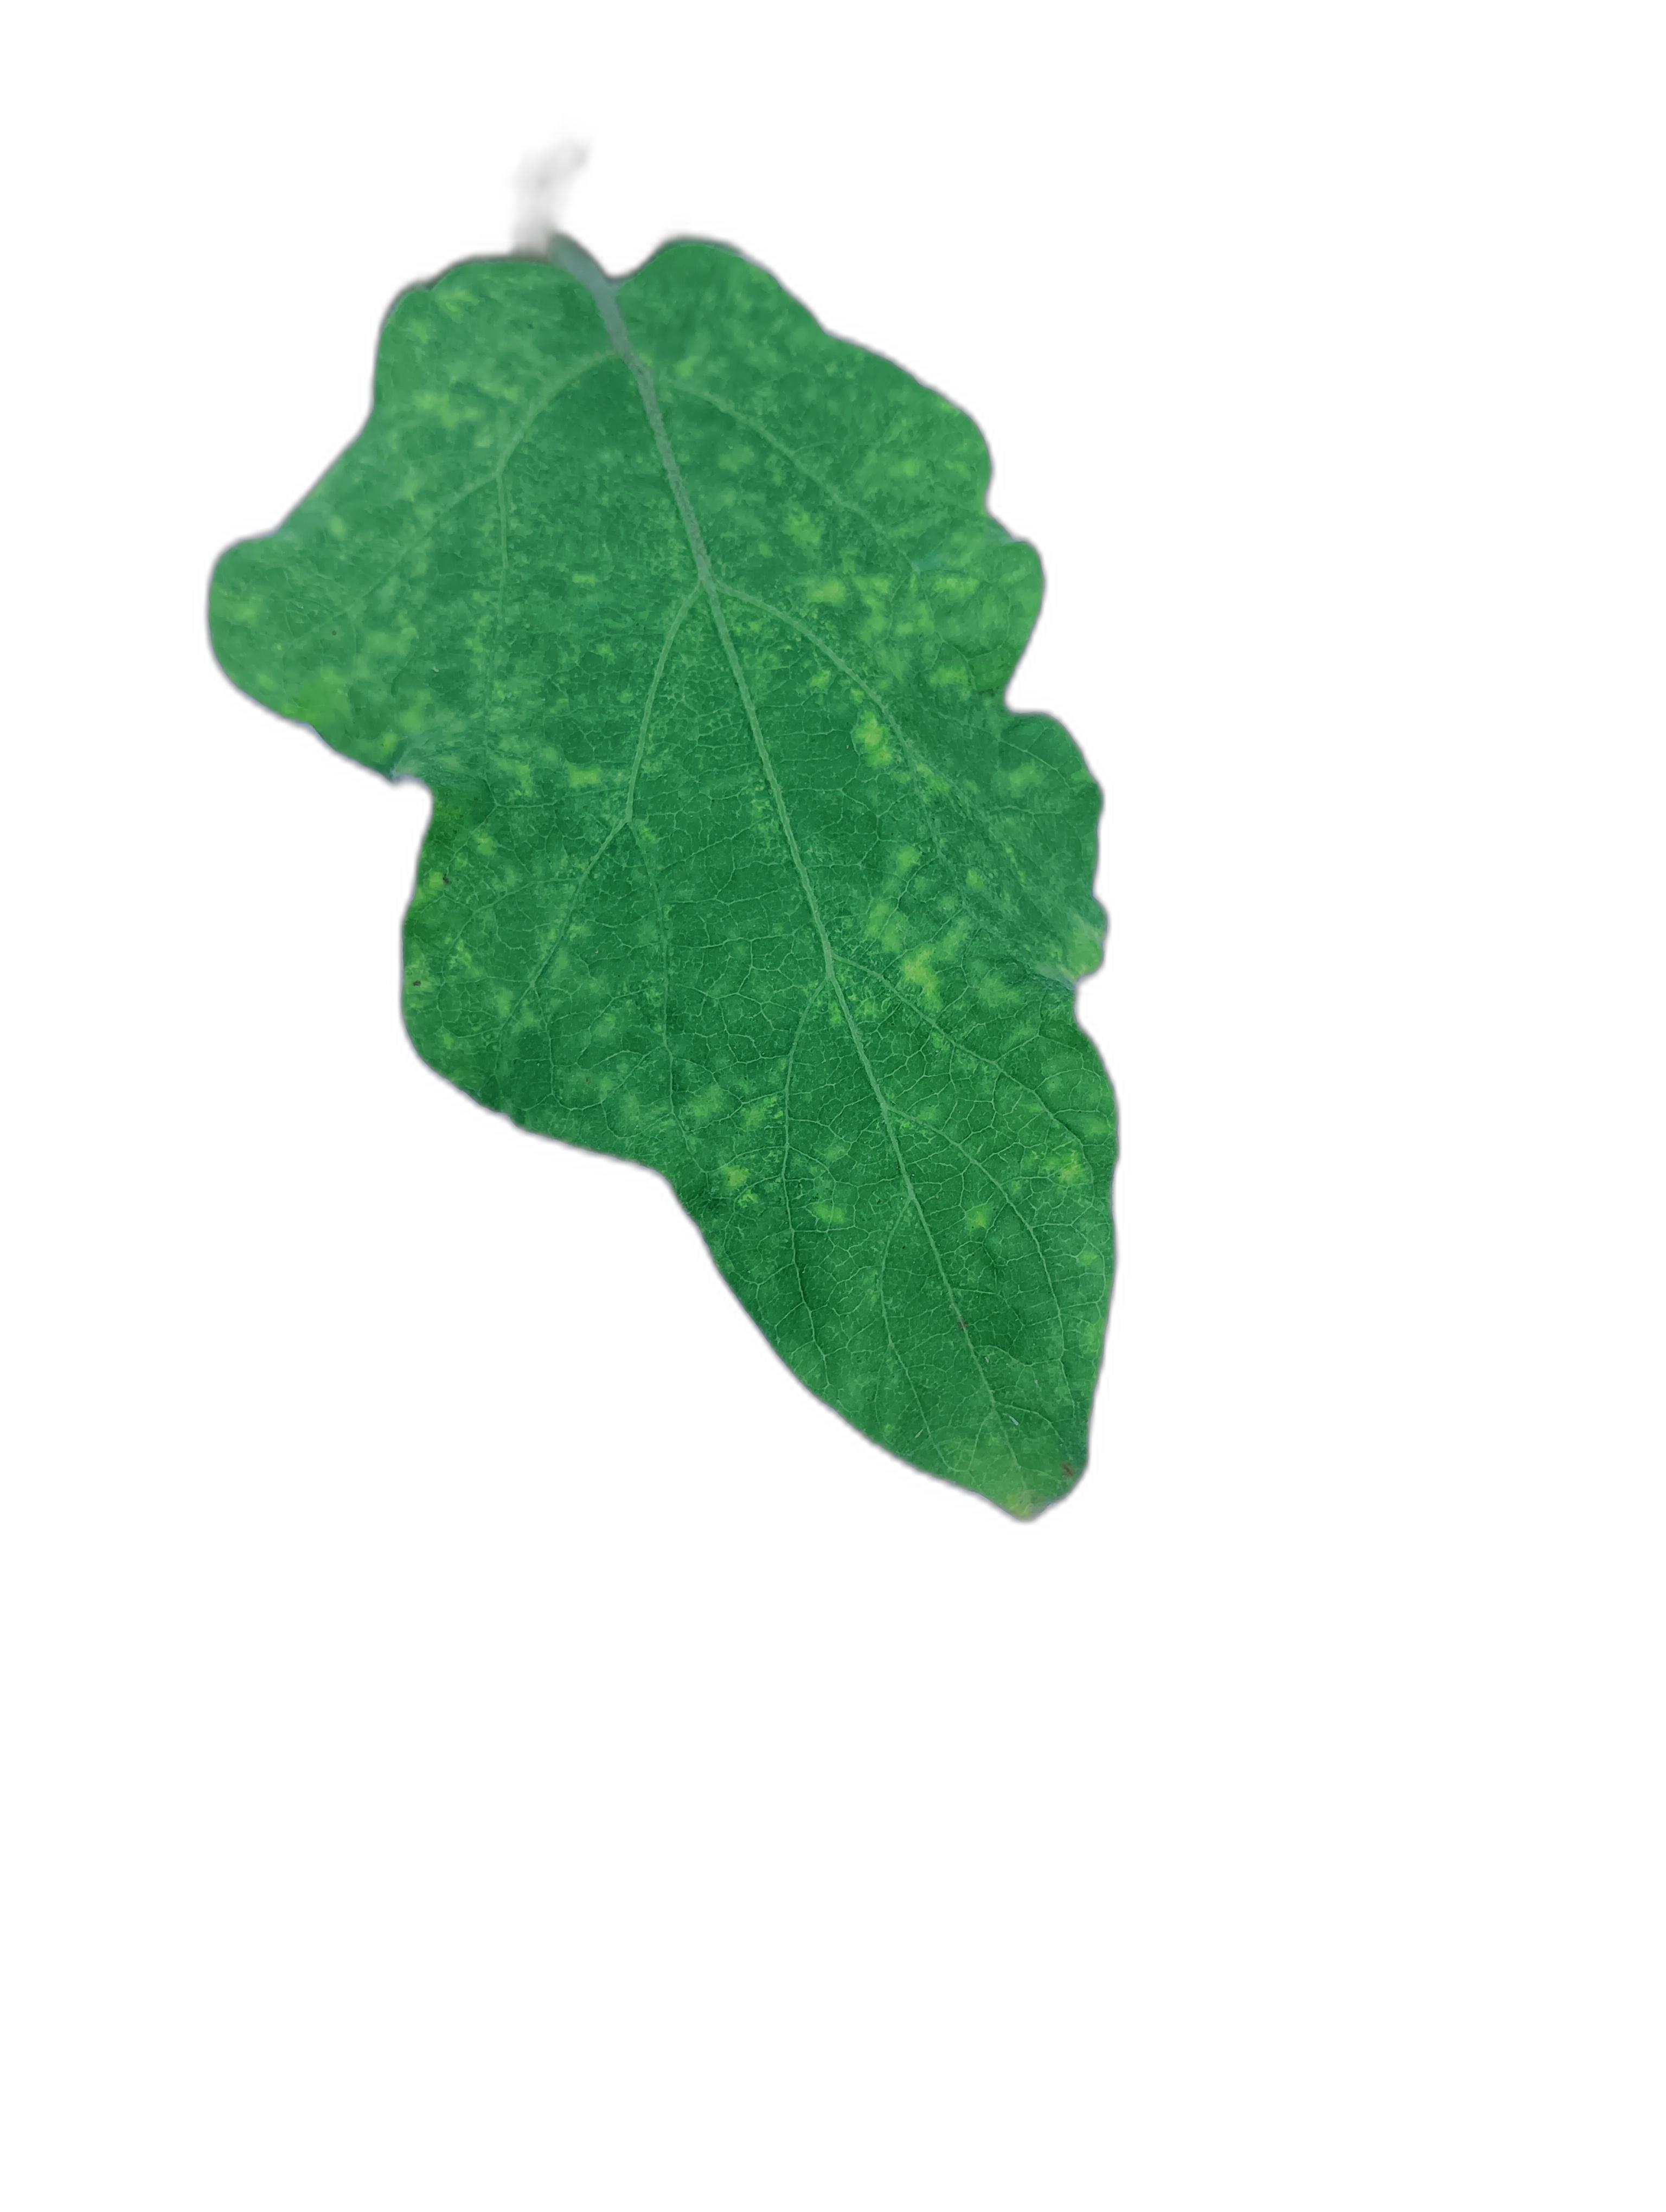
Label: Mosaic Virus Disease